Edmund Kemper

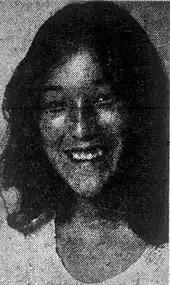
Aiko Koo, who was picked up and killed by Kemper

On the evening of September 14, 1972, Kemper picked up a 15-year-old dance student named Aiko Koo, who had decided to hitchhike to a dance class after missing her bus. He again drove to a remote area, where he pulled a gun on Koo before accidentally locking himself out of his car. However, Koo let him back inside, despite the fact that the gun was still in the car. Back inside the car, he proceeded to choke her unconscious, rape her, and kill her.